Ulagam

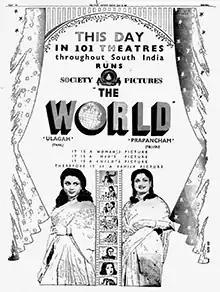
Theatrical release poster

Ulagam is a 1953 Indian Tamil-language film directed by L. S. Ramachandran. The film stars V. Nagayya and M. V. Rajamma.